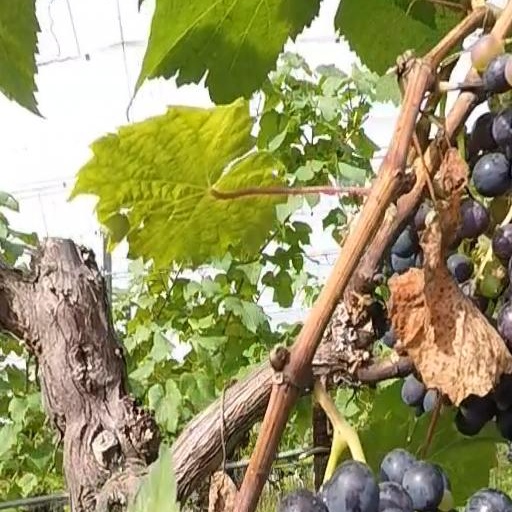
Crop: grape